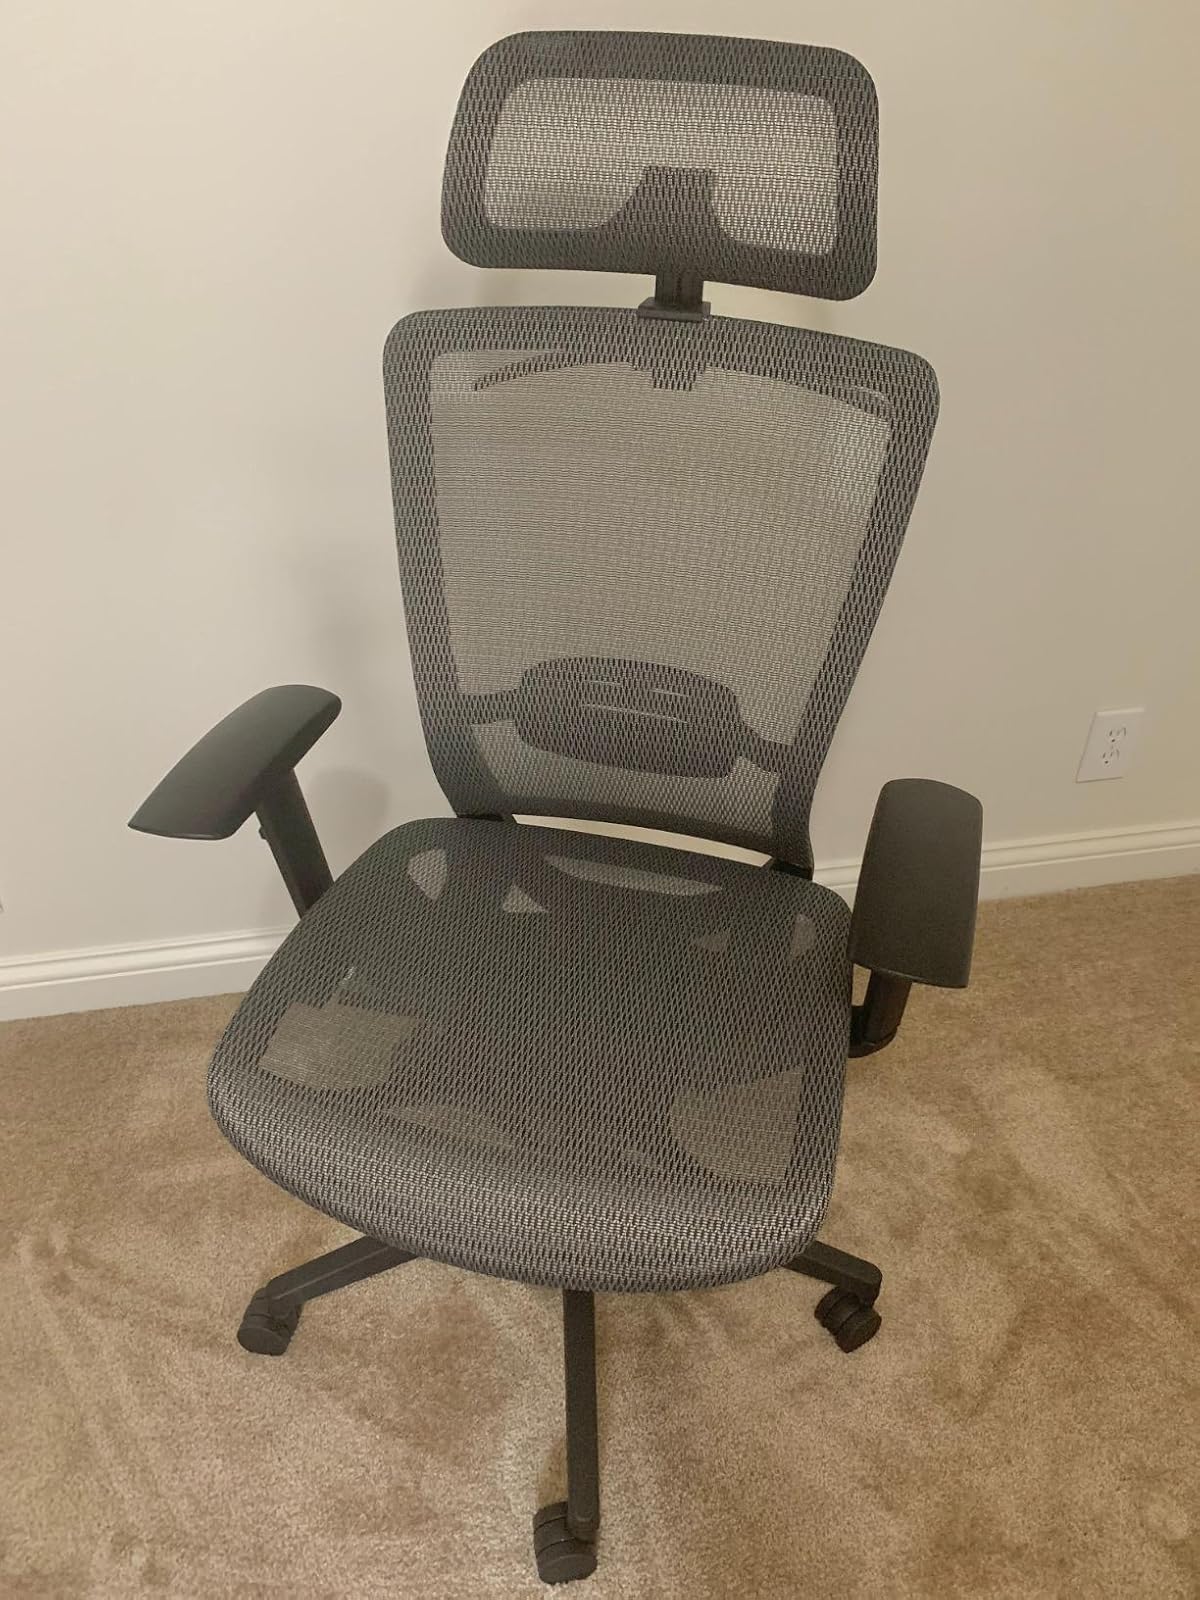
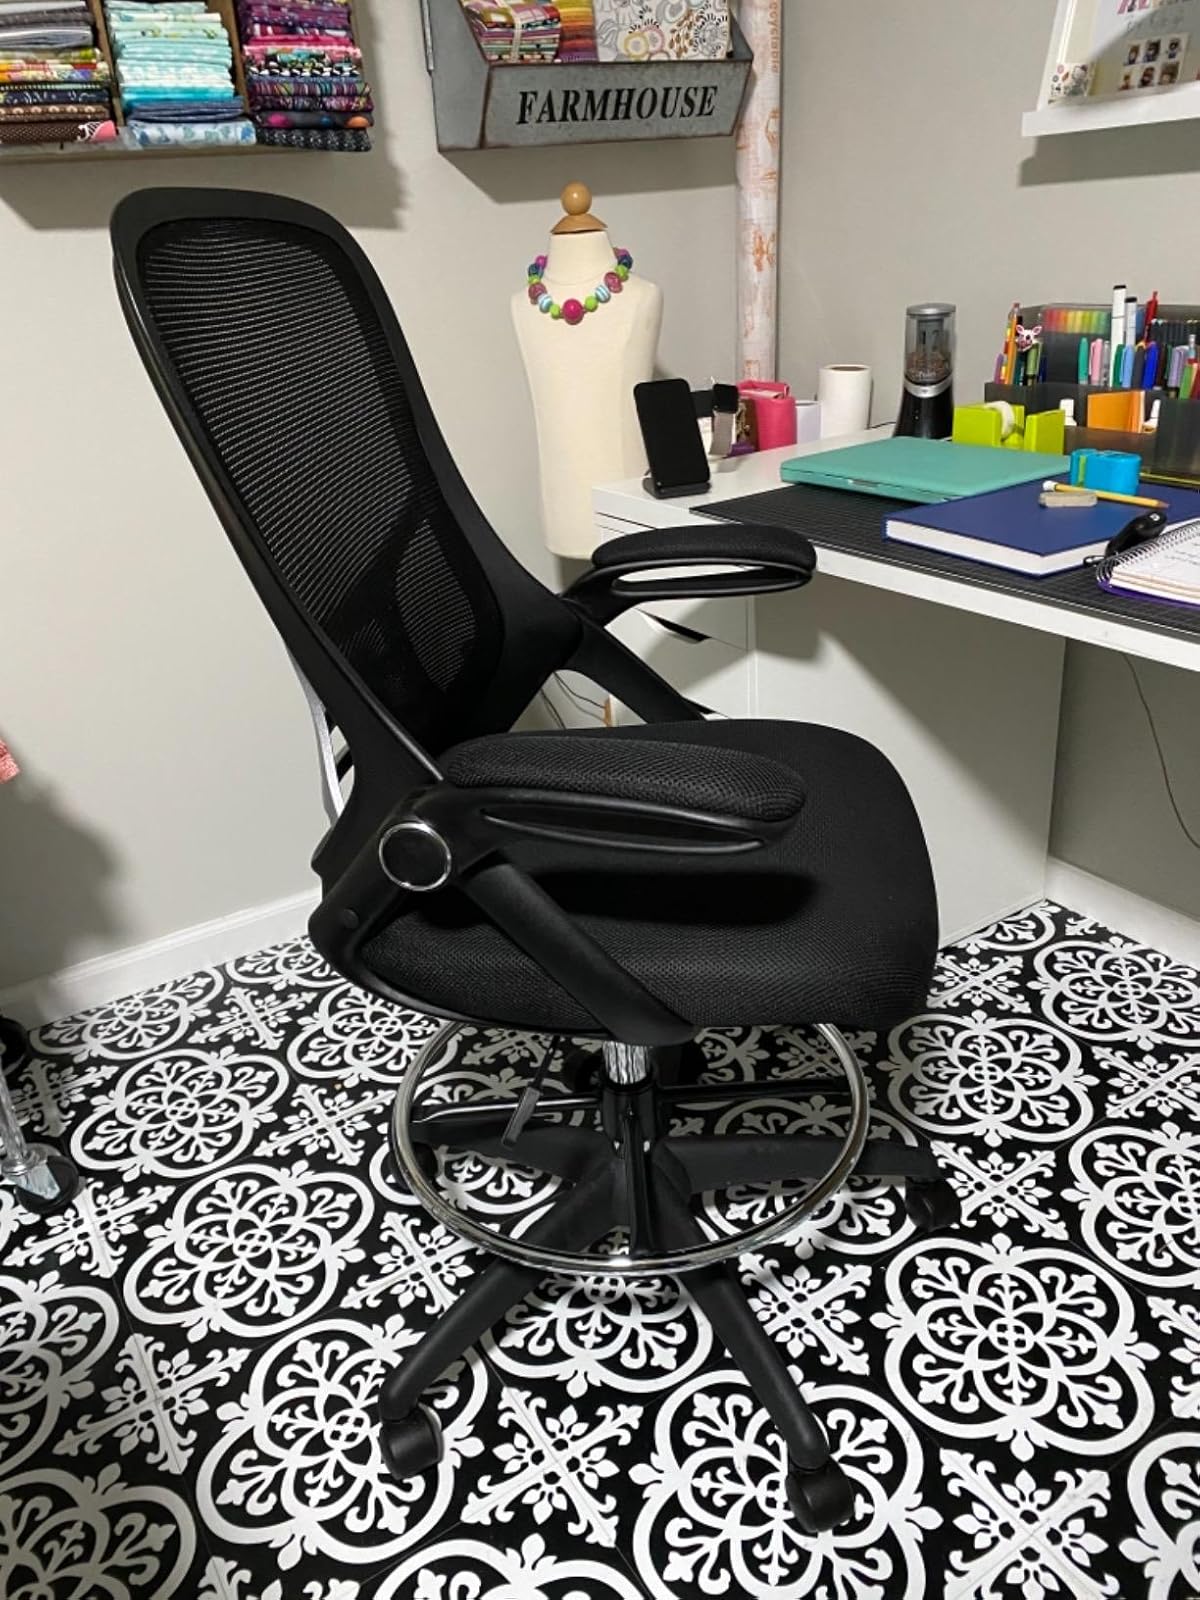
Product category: items_chair
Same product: no